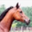
Label: horse